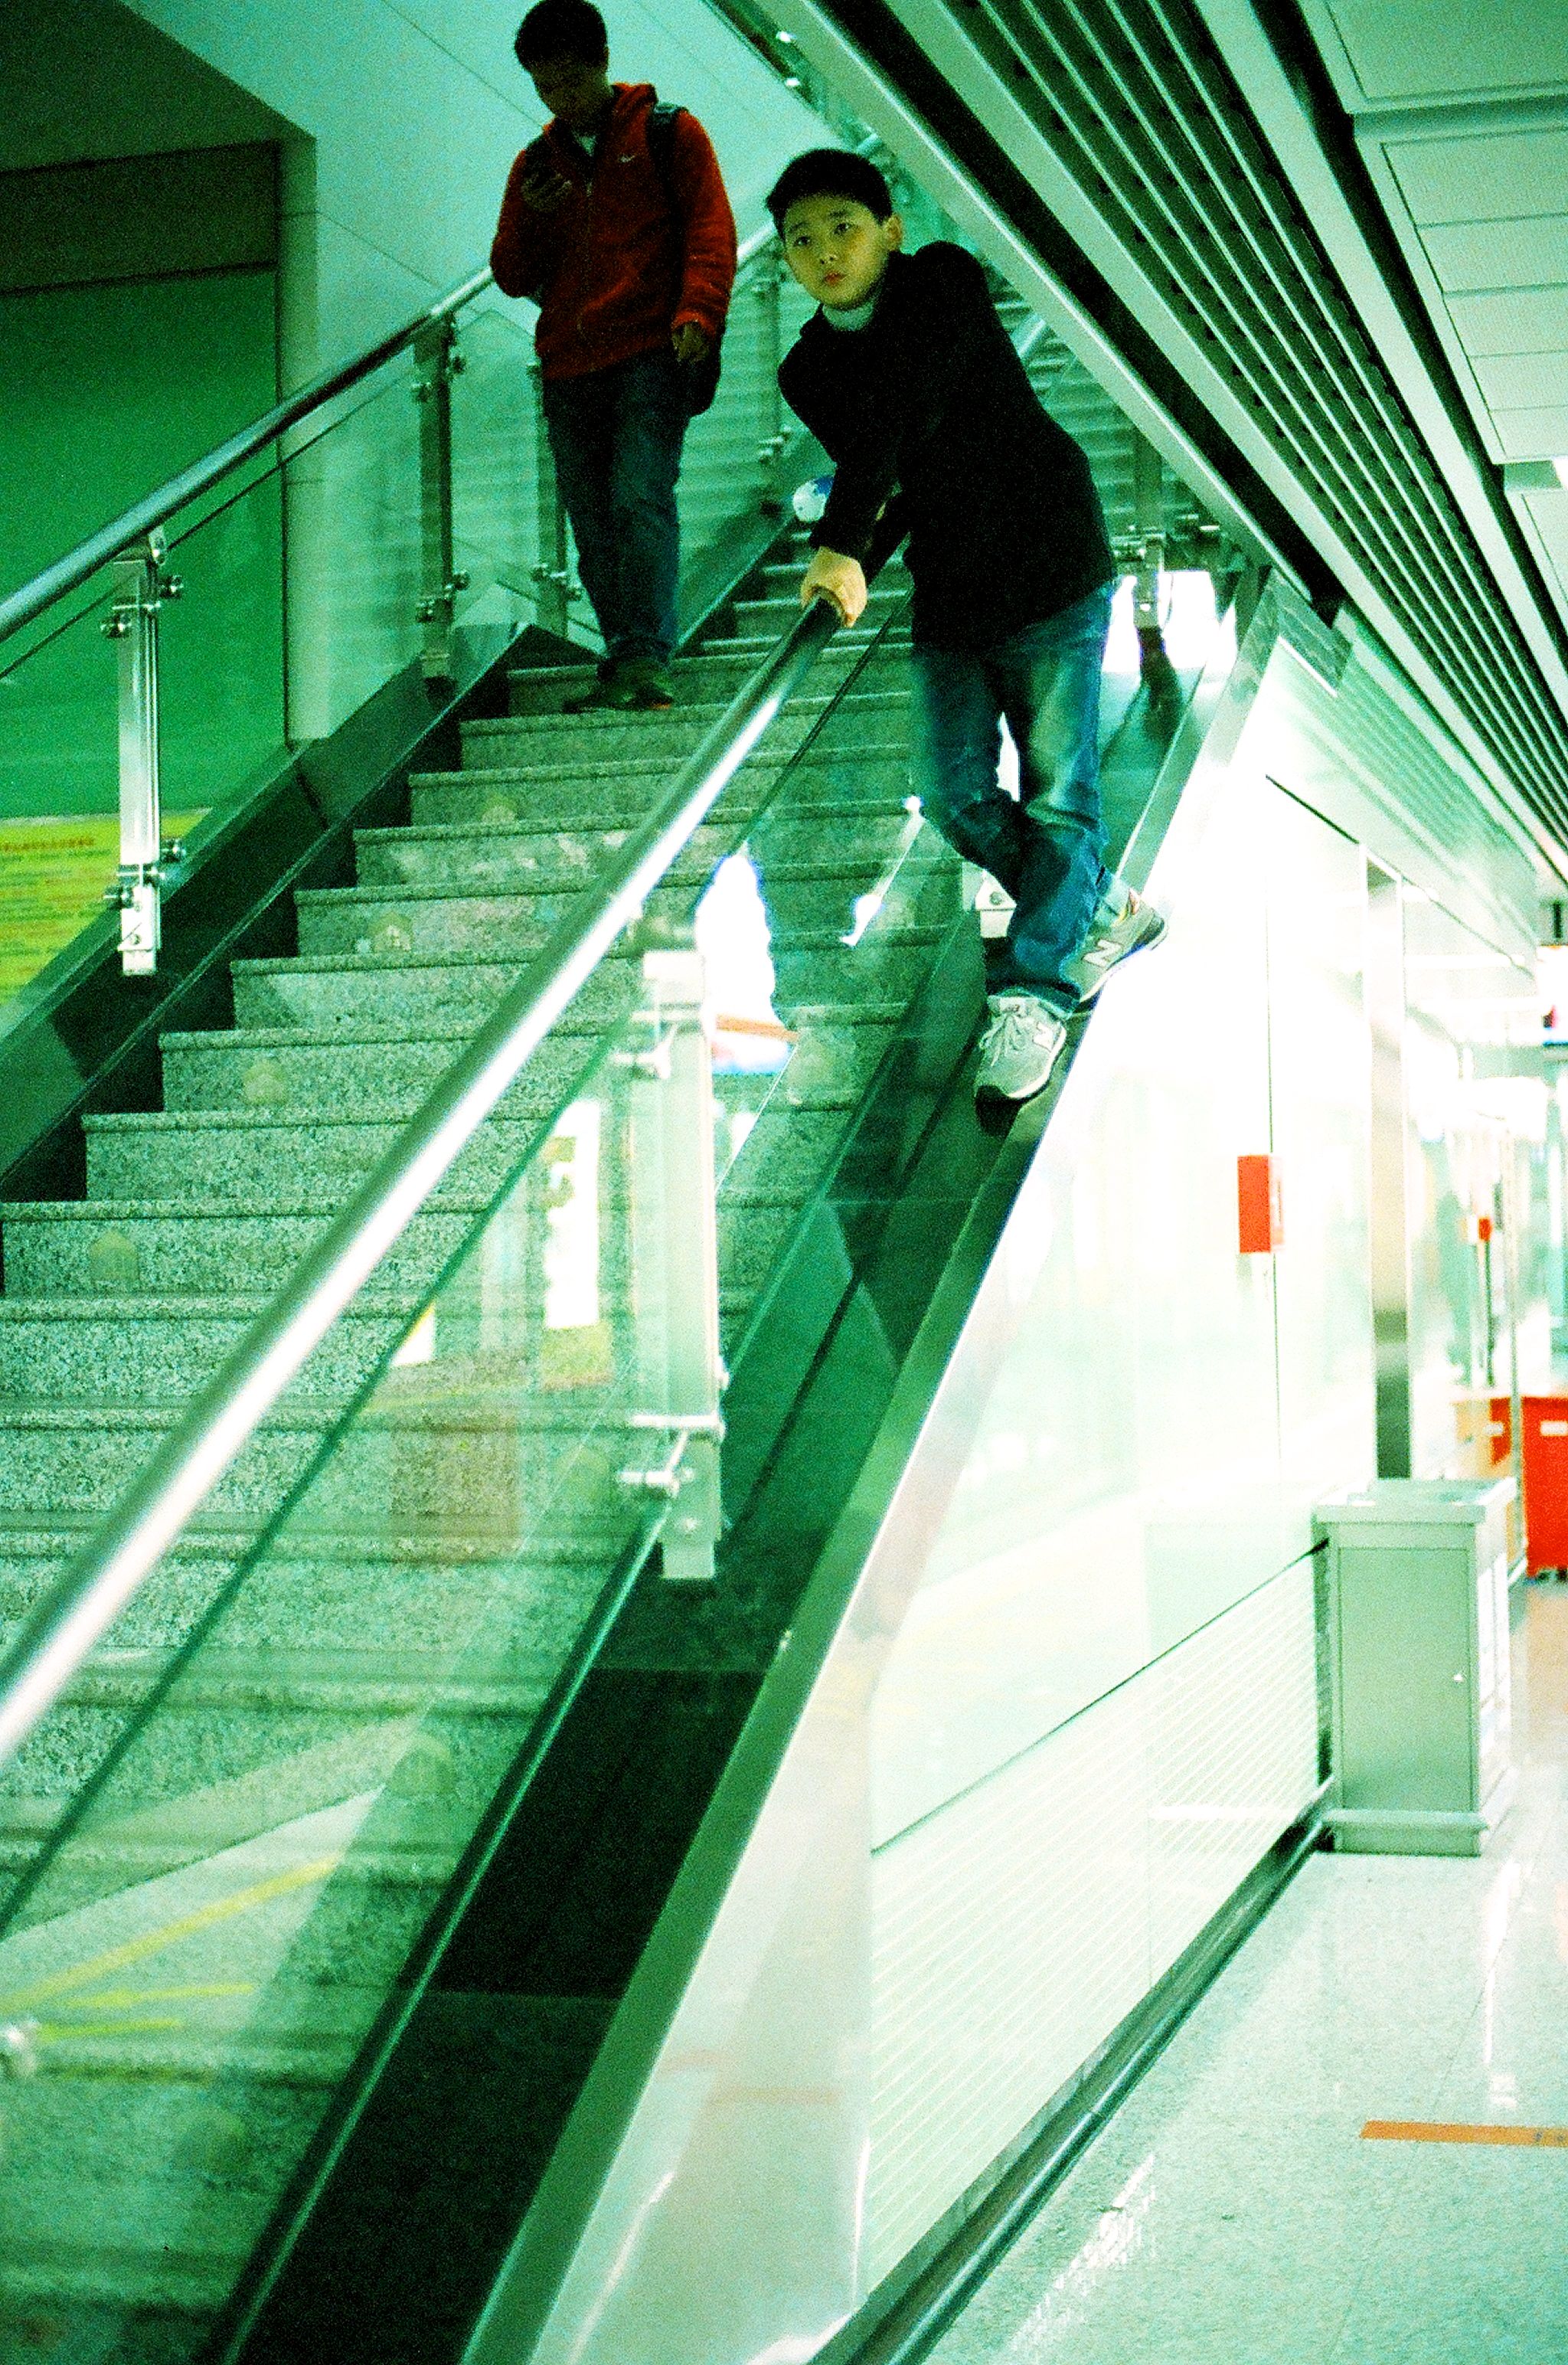
film, escalator, subway, food, green, color, nikon, public transport, japanese, stairs, school, kodak, f3, 200